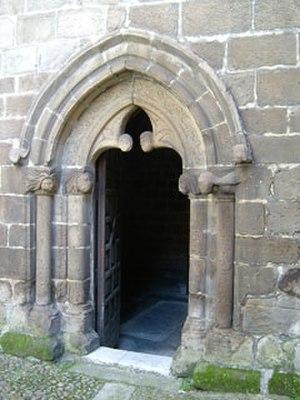
La chapelle funéraire de la famille de las Alas est située sur le flanc nord du temple des Pères Franciscains d'Avilés, près d'Avilés, Asturies, en Espagne. Cette zone, à côté de l'enceinte médiévale, était occupée par le cimetière de la ville jusqu'à ce qu'il soit déplacé en 1813 sur un terrain proche de l'ancien couvent de La Merced. Sa construction d'un genre nouveau à l'époque lui a permis de rivaliser avec la propre église paroissiale de Saint-Nicolas en termes de beauté, d'autant plus que les deux constructions se situent au bord de la rivière. De plus, sa fonction funéraire, son isolement, et surtout le caractère individualiste de son propriétaire marque l'émergence d'une nouvelle mentalité, moins collective et beaucoup plus personnelle, visant le renforcement social du client et de sa descendance.